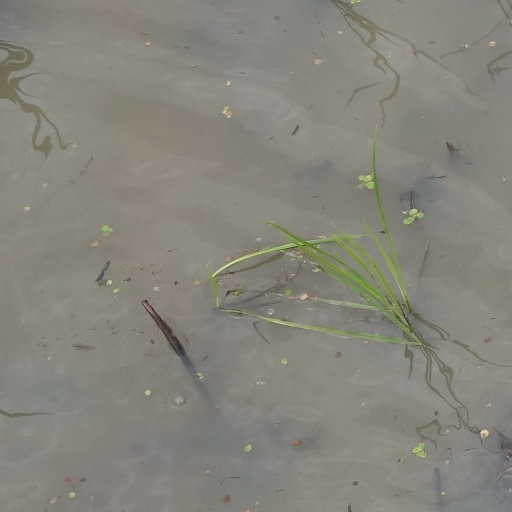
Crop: rice